Interstate 78

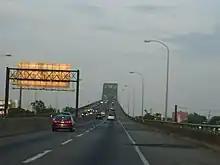
I-78 eastbound crossing Newark Bay at Newark Bay Bridge

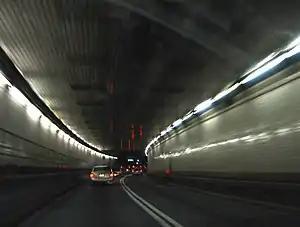
I-78 leaving Jersey City and entering the Holland Tunnel to SoHo and New York City

I-78 begins at a directional T interchange with I-81 in Union Township, about northeast of Harrisburg. Near the east end of the county, at exit 8, U.S. Route 22 (US 22) merges with I-78, and runs concurrently for the next through Berks and Lehigh counties.